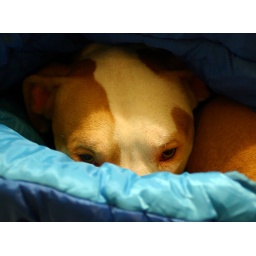
Scotty in a sleeping bag